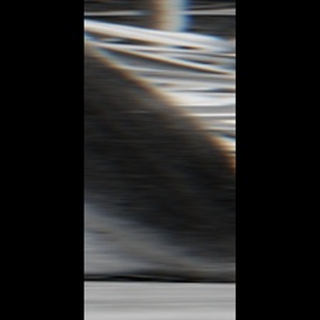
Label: sugarcane_red_rot